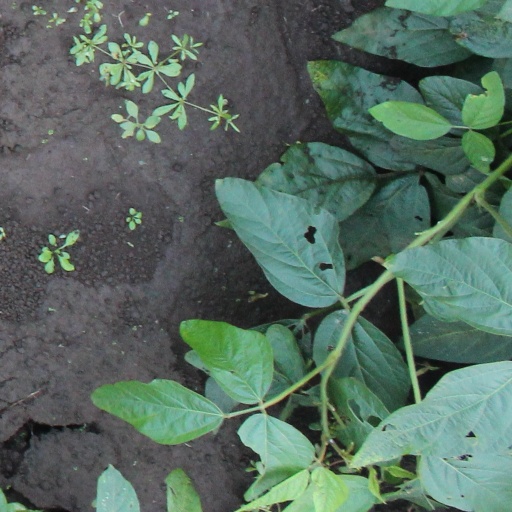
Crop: soybean